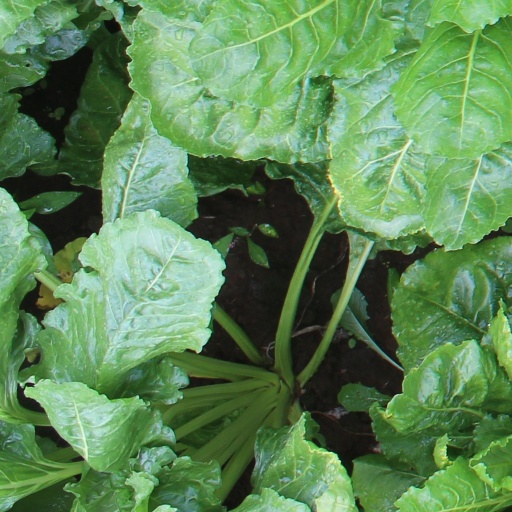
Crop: sugar beet